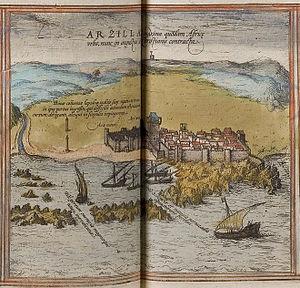
Sébastien Iᵉʳ fut roi de Portugal de 1557 à 1578. Il naquit à Lisbonne le 20 janvier 1554, jour de la Saint-Sébastien, et mourut à la bataille des Trois Rois, à Ksar El Kébir, le 4 août 1578. Il est l’avant-dernier roi de la dynastie des Aviz.